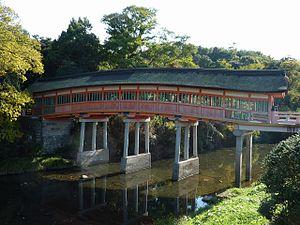
L'Usa Hachiman-gū, aussi appelé Usa-jingū, est un sanctuaire shinto situé dans la ville d'Usa, préfecture d'Ōita au Japon. L'empereur Ojin, qui a été déifié en Hachiman-jin, est vénéré dans tous les sites qui lui sont dédiés ; et le premier et plus ancien d'entre eux a été fondé à Usa au début du VIIIᵉ siècle. Usa-jingū a longtemps bénéficié du patronage impérial et ne le cède en prestige qu'à Ise-jingū selon Helen Hardacre.